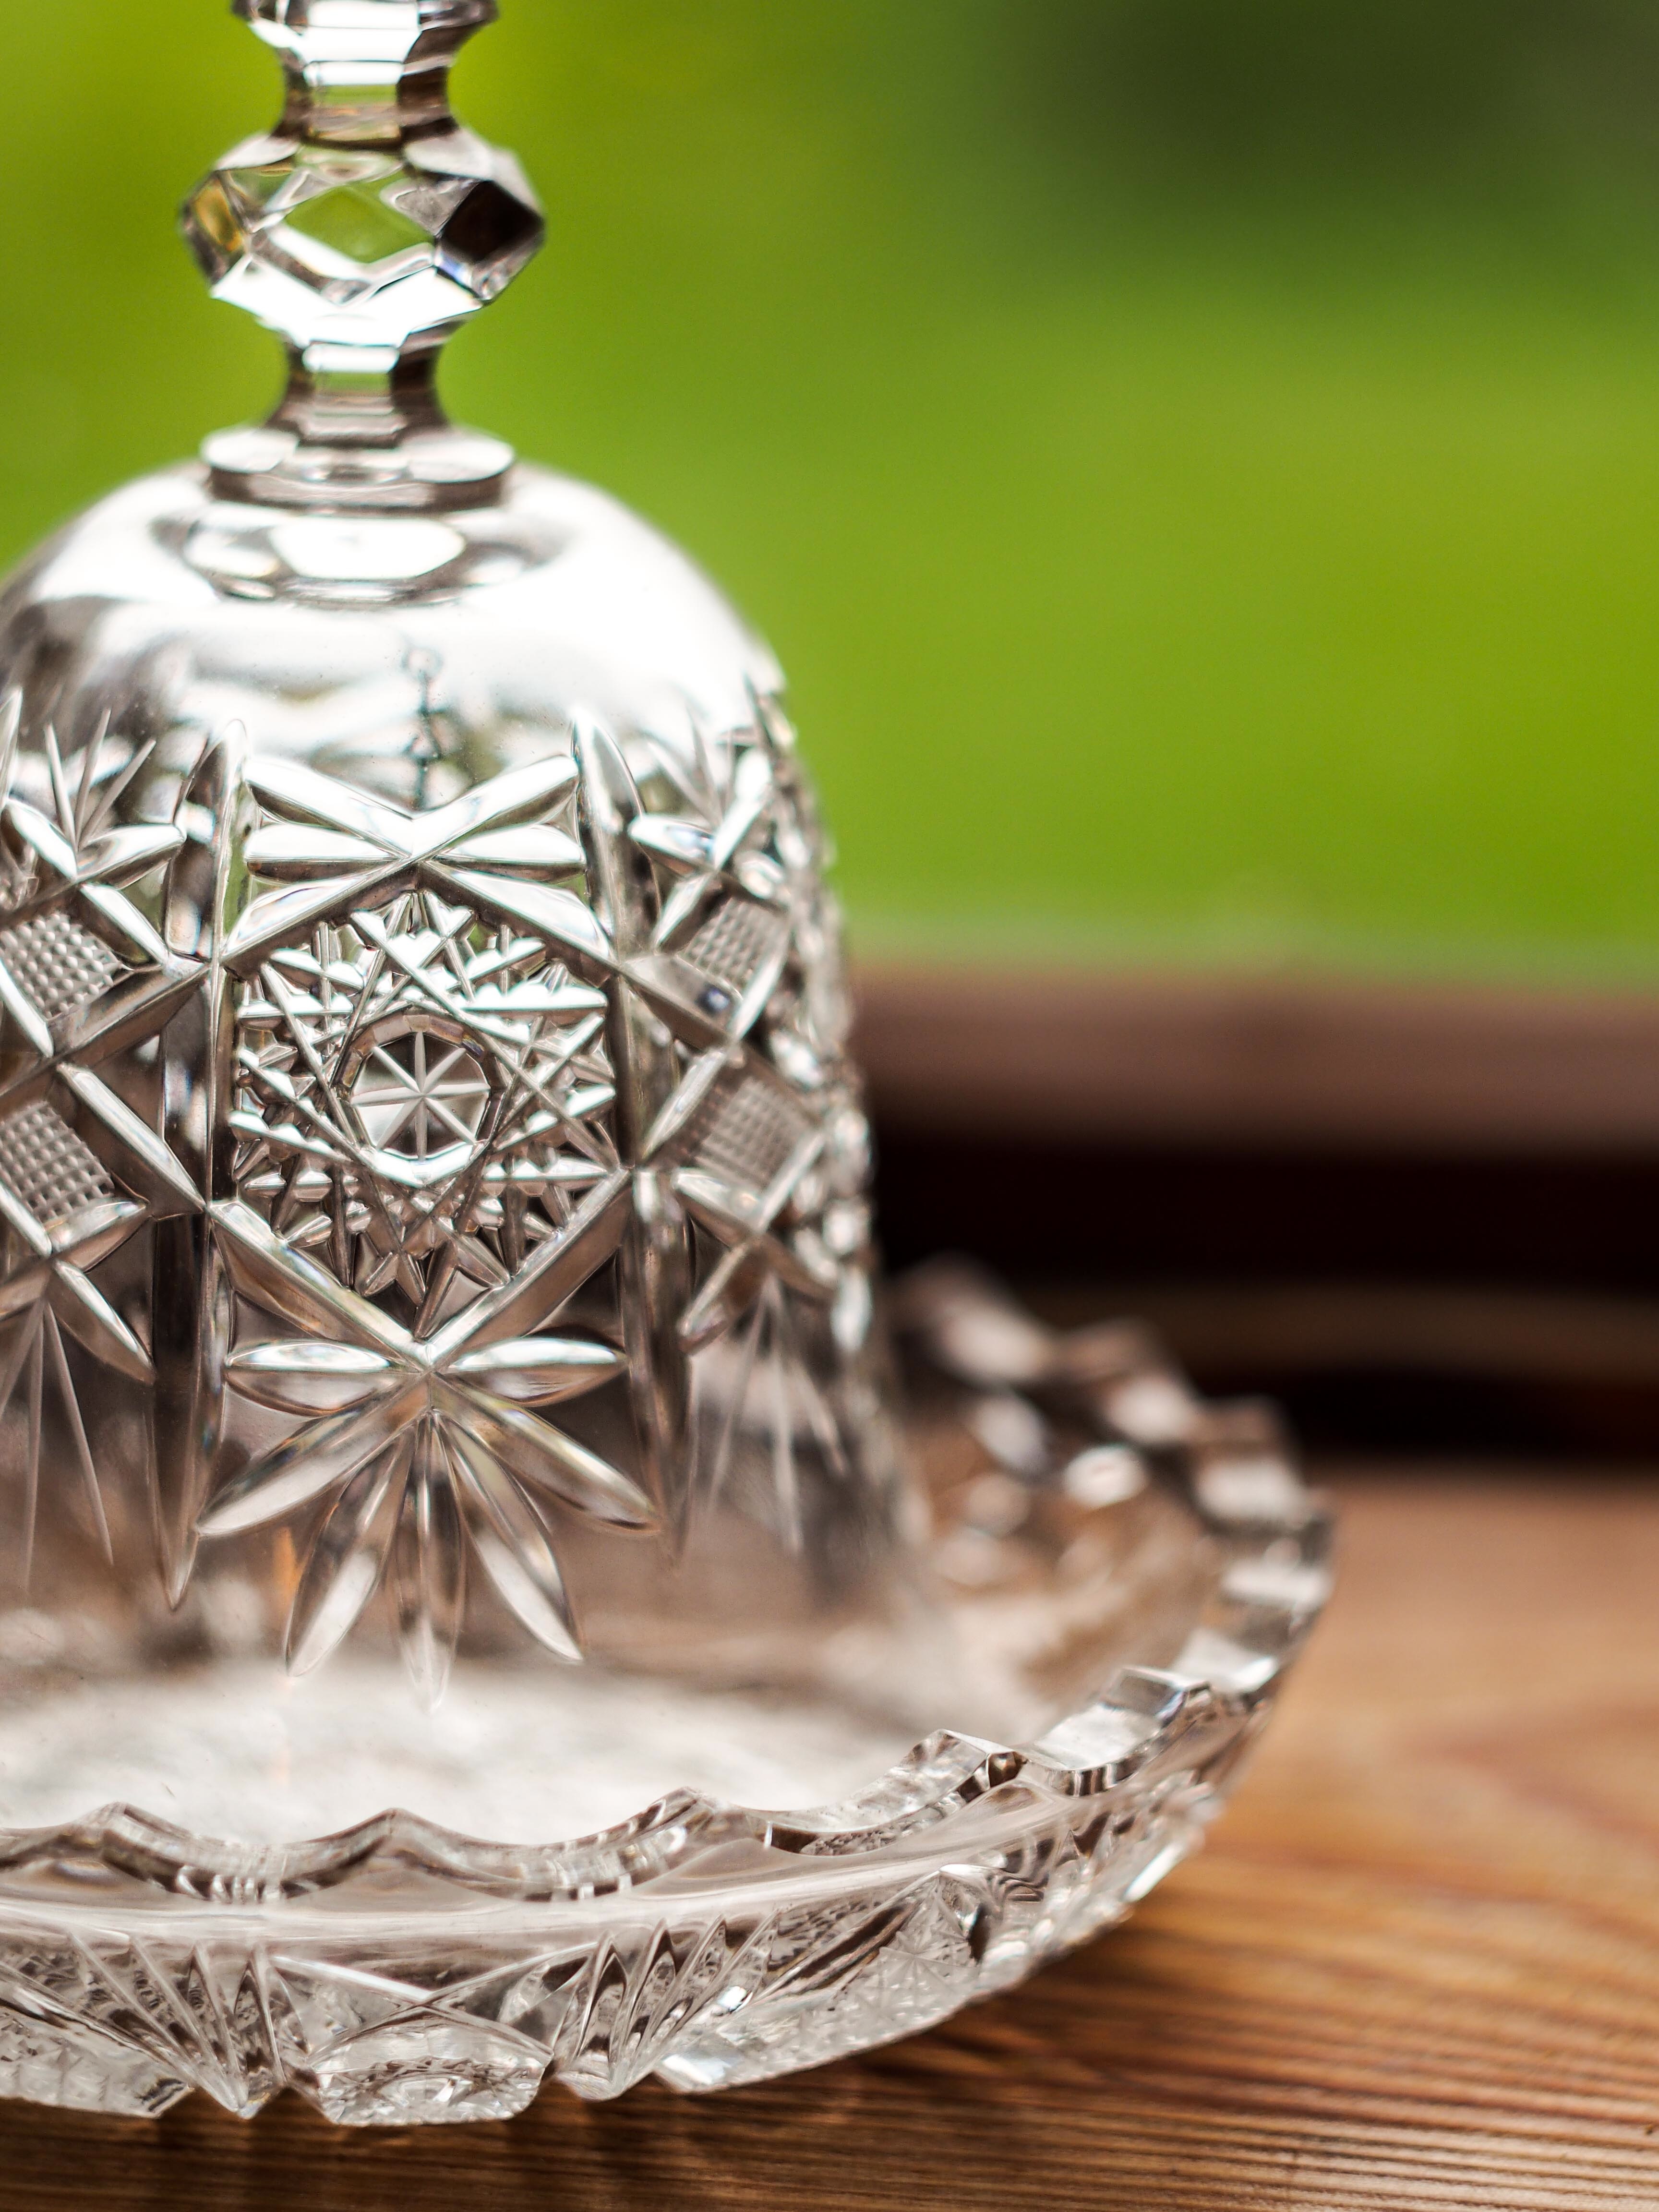
flower, food, dessert, lighting, icing